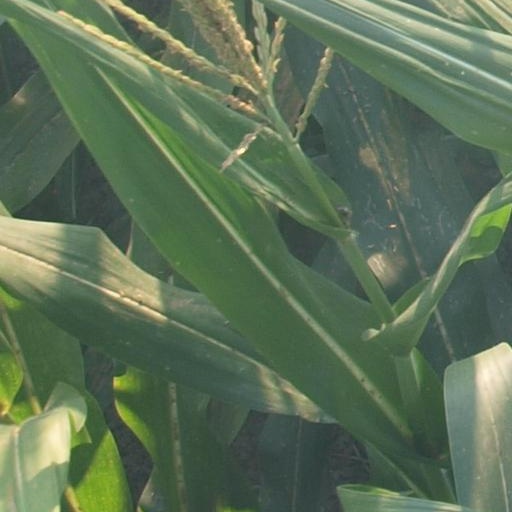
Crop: maize; corn